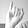
ASL letter: I